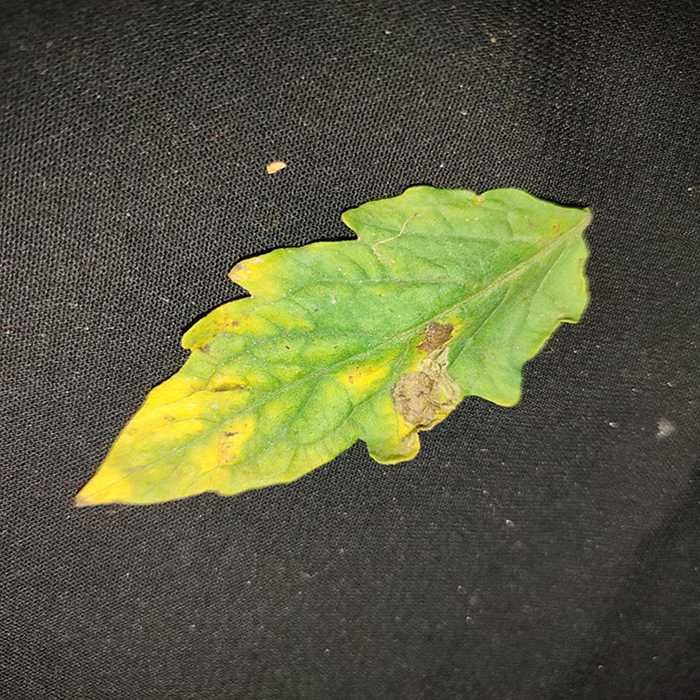
Plant: Tomato
Label: Tomato Bacterial spot